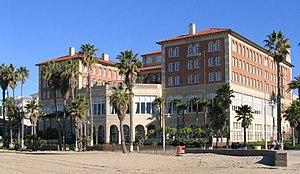
Ceci est la liste des lieux historiques inscrits sur le registre national dans le comté de Los Angeles en Californie.